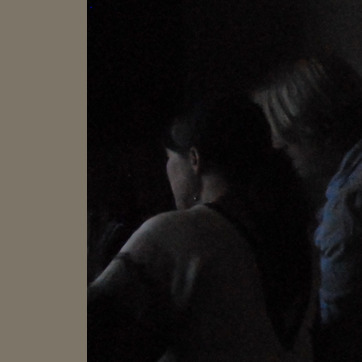
Material: skin